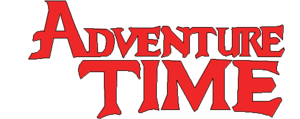
Eventyrtid
Eventyrtid er et program på Cartoon Network med hovedpersonerne, den 14-årige Finn og hans hund, den 28-årige Jake, som bærer magiske kræfter. Sammen tager de på masser af eventyr, hvor de møder karakterer som blandt andet Prinsesse Sukkermås, Iskongen, Frøken Regnhjørning og vampyren Marceline.